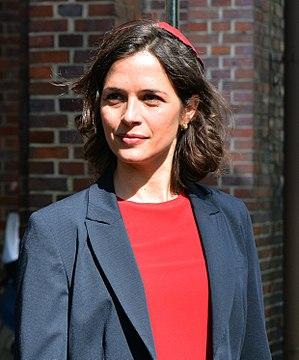
Catherine De Léan, née le 27 avril 1980, est une actrice québécoise.